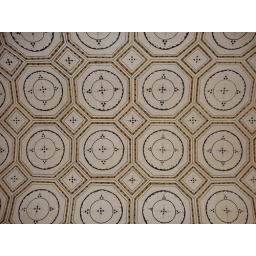
The ceiling of the cold room in the Segedunum bath house reconstruction.